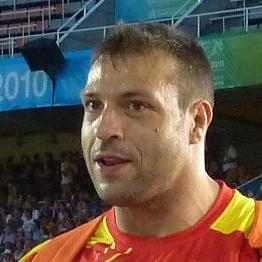
Age: 31